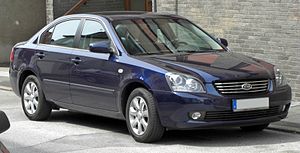
Kia Magentis / Magentis/Optima (MG, 2005−2010)
Kia Magentis er en sedan tilhørende den store mellemklasse, produceret af den sydkoreanske bilfabrikant Kia Motors.